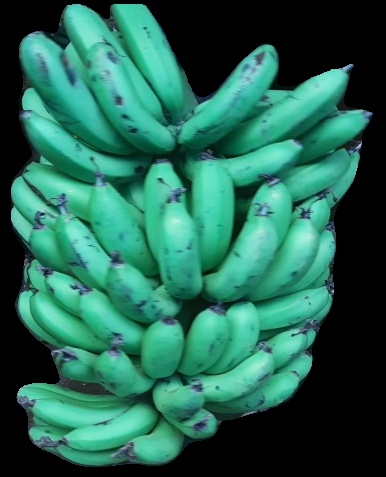
Variety: pachbale
Grade: grade1